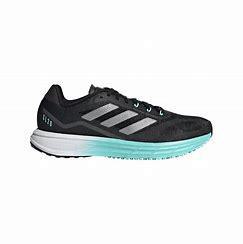
Brand: Adidas
Model: SL20